Melville Syme

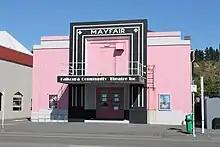
Mayfair Theatre, Kaikōura

Syme has had a long association with the Mayfair Theatre in Kaikōura, an art deco building on the Esplanade. Along with his wife Julie, he is a former owner of the theatre. The Mayfair Theatre was first opened in 1935 as a venue for cinema and concerts. In 1985, the building was put up for sale and by 1986, it had been purchased for the town as a result of a community fundraising initiative. Syme and his wife were both members of the Theatre Committee who managed the venue from that point.